Paranomus dregei

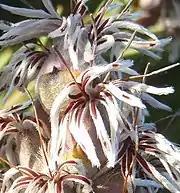

The shrub grows to tall and flowers mainly from May to October. Fire destroys the plant but the seeds survive. The plant is bisexual and pollinated by insects. The fruit ripens two months after flowering and the seeds fall to the ground where they are spread by ants.